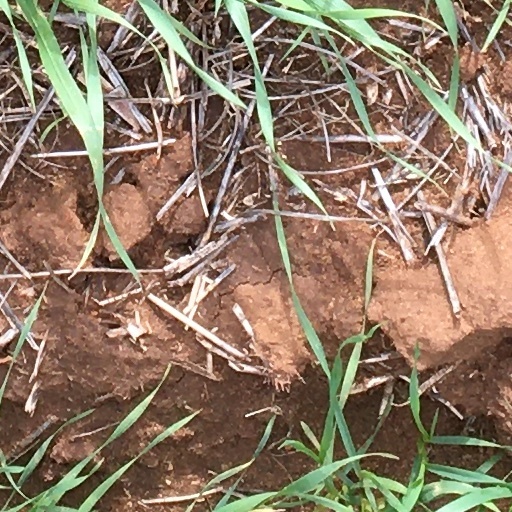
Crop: wheat